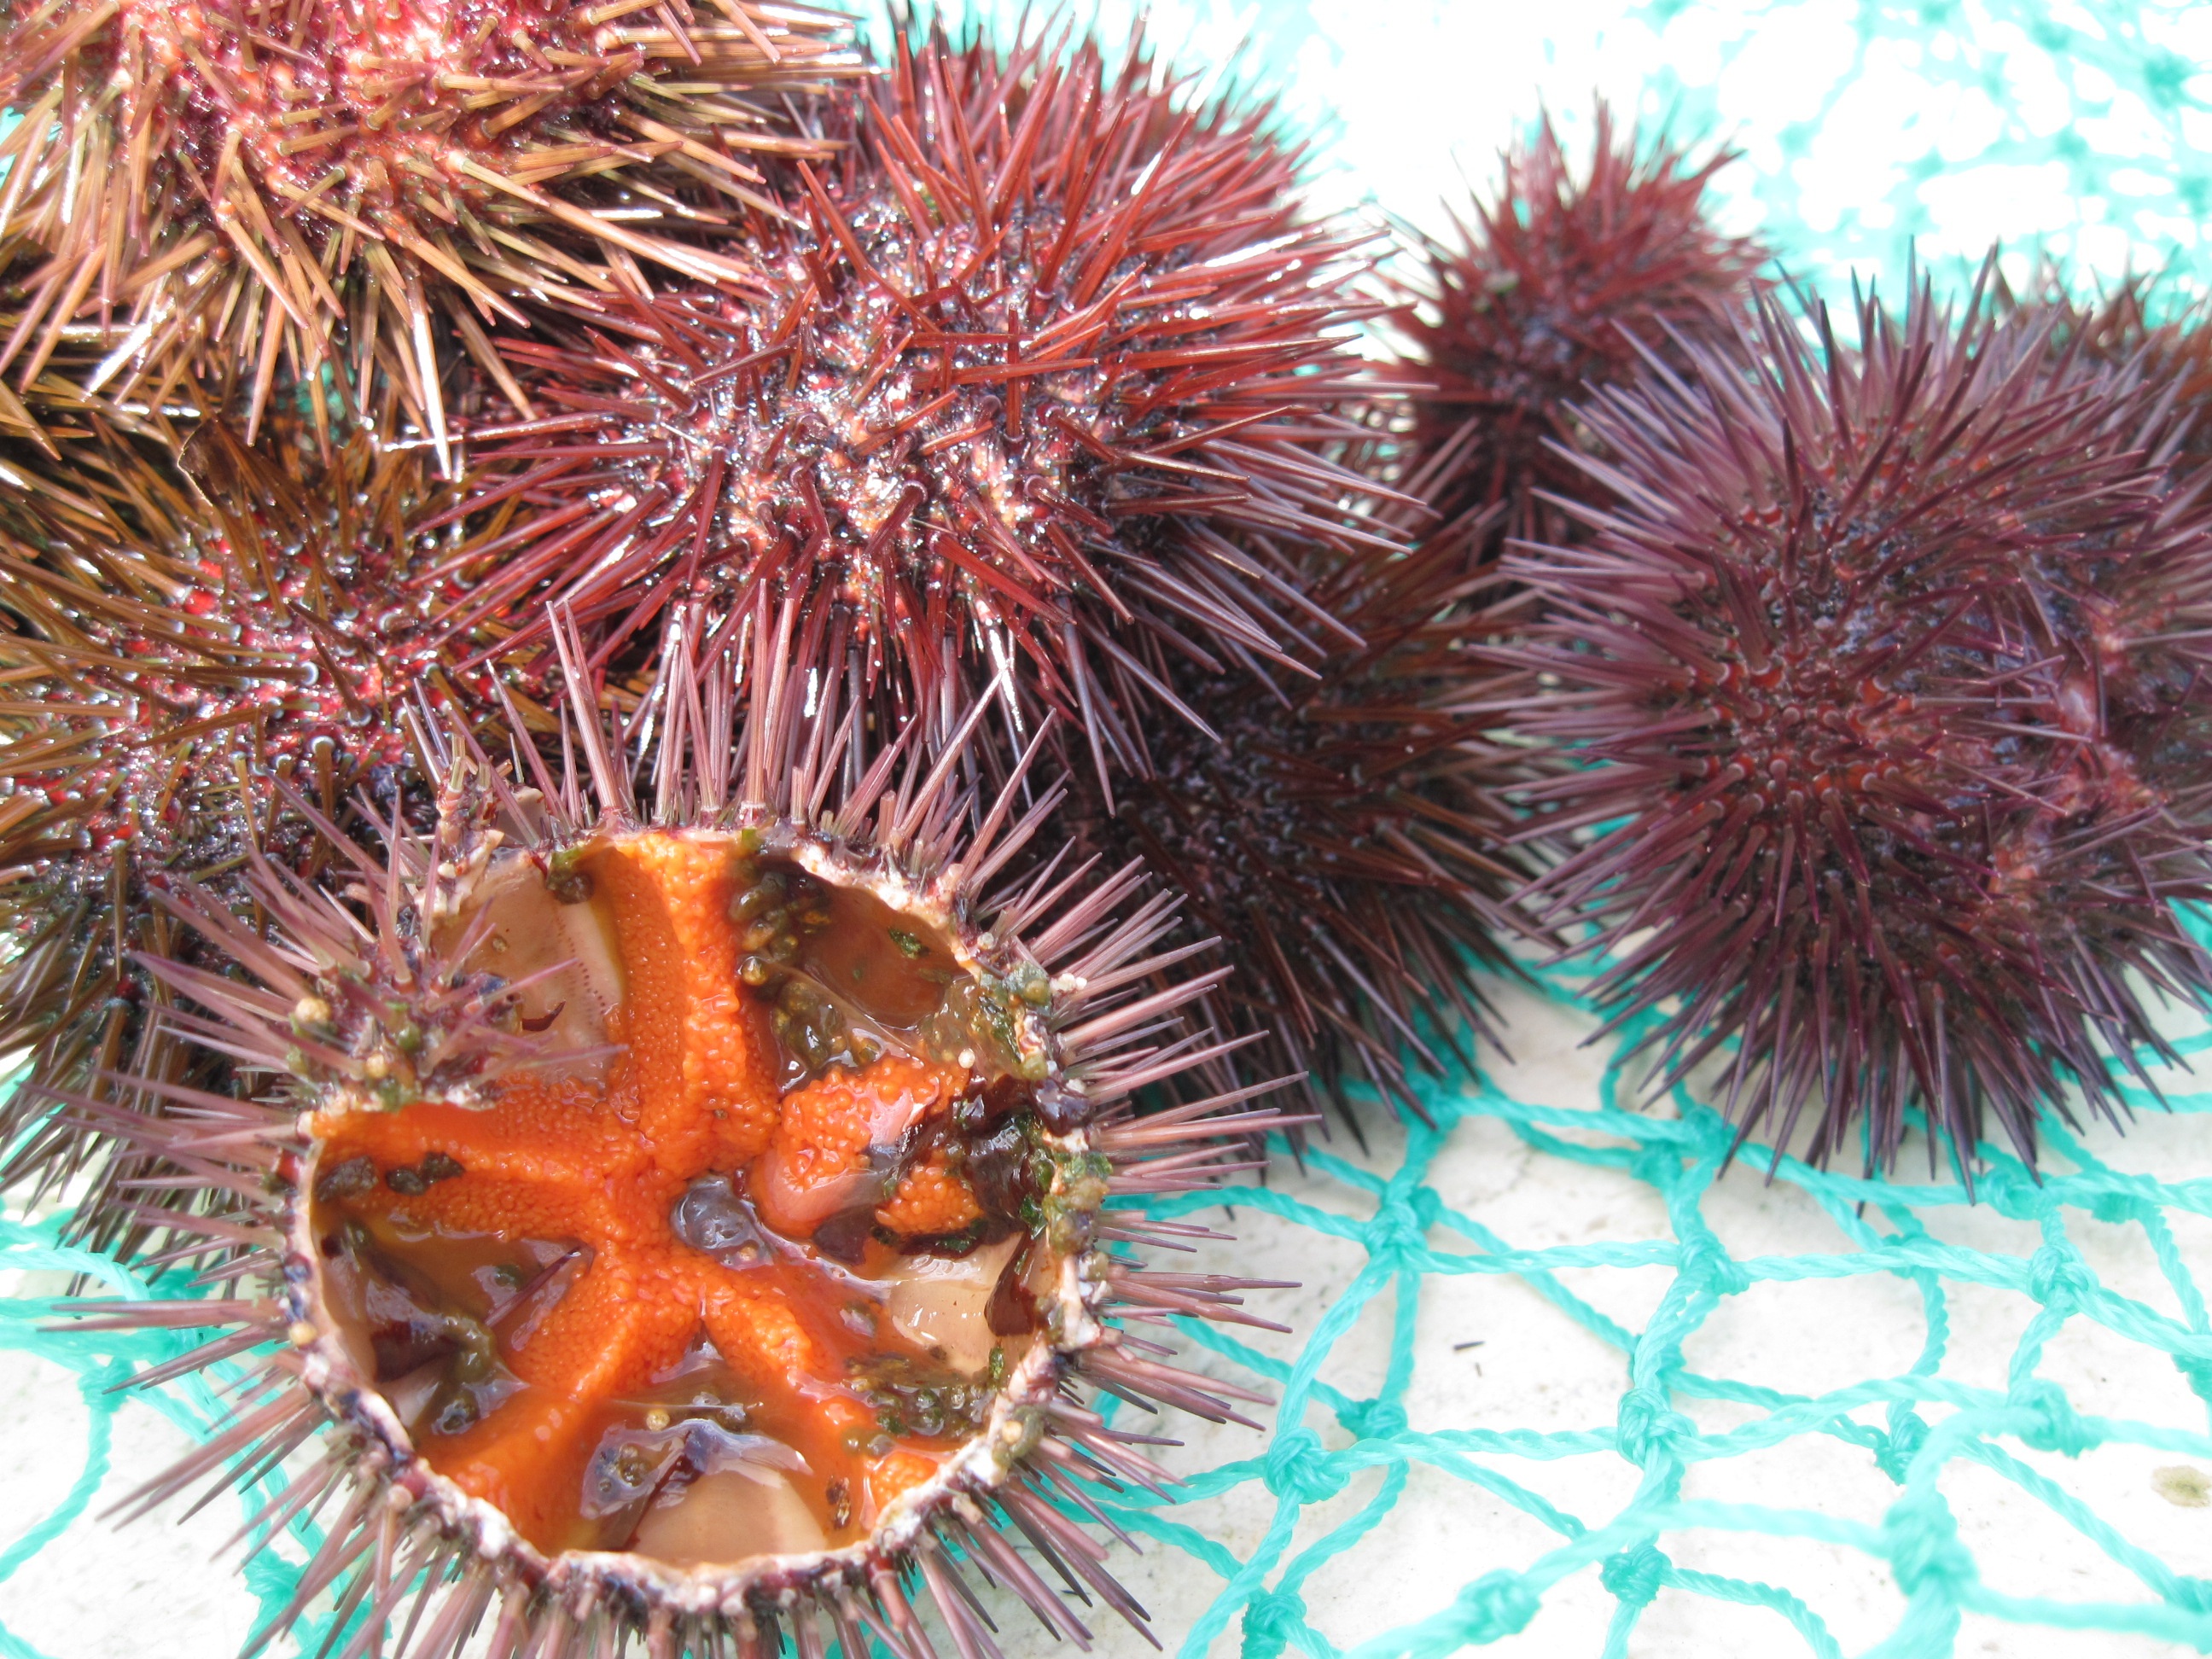
female, mediterranean, biology, seafood, egg, coral, invertebrate, sea urchin, frisch, fang, spur, echinoderm, sea urchins, sea anemone, marine biology, marine invertebrates, sea urchin eggs